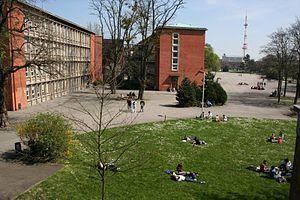
Le lycée Kléber est un établissement d'enseignement public de Strasbourg regroupant à la fois un collège, un lycée général, et des classes préparatoires aux grandes écoles qui ont fait la réputation de l'établissement.